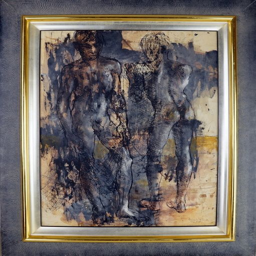
there are different paintings available for bid by the legendary artist